Godzilla Singular Point

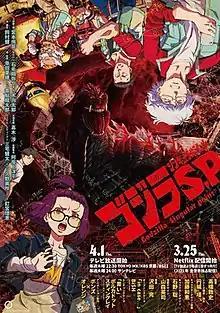
Promotional release poster

is a Japanese anime television series directed by Atsushi Takahashi and written by Toh EnJoe. Produced by the animation studios Bones and Orange and licensed by Netflix, the series premiered on March 25, 2021, on Netflix in Japan, and on Tokyo MX and other channels on April 1 to June 24, 2021. The series is part of the "Godzilla" franchise and features monsters from its Shōwa era (1954–1975). In 2023, EnJoe suggested that a second season of the series may be produced.